BMW 5 Series (E60)

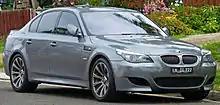
M5 Saloon (E60)

The M5 model of the E60 generation was introduced in 2005 and produced in saloon and wagon body styles. The E60 M5 is powered by the BMW S85 V10 engine, which produces at 7,750 rpm, at 6,100 rpm and has a redline of 8,250 rpm. The acceleration time is 4.7 seconds.